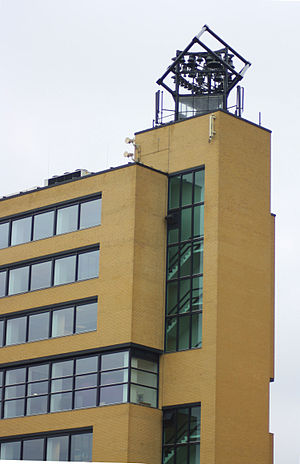
Brunssum / Galleri af billeder
Brunssum er en kommune og en by, beliggende i den sydlige provins Limburg i Nederlandene. Kommunens størrelse er på 17,34 km², og indbyggertallet er på 28.466 pr. 1. april 2016. Kommunen grænser op til Onderbanken, Gangelt, Geilenkirchen, Übach-Palenberg, Landgraaf, Heerlen, og Schinnen.